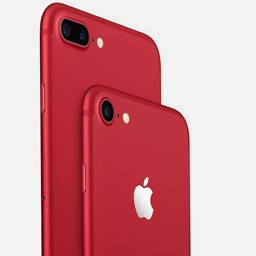
computer hardware business will be releasing computer for the best cause